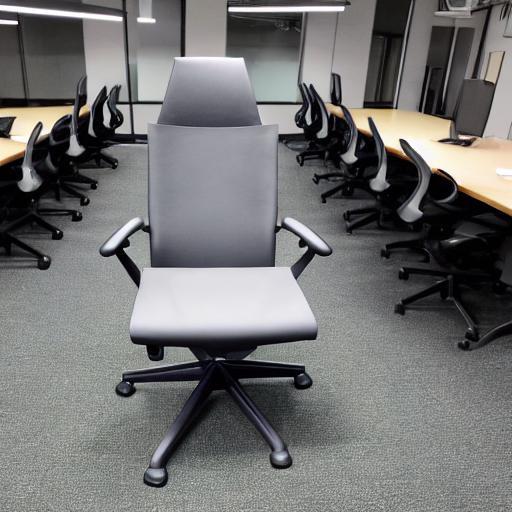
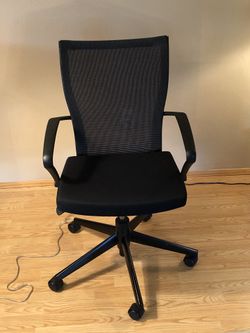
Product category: items_chair
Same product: no